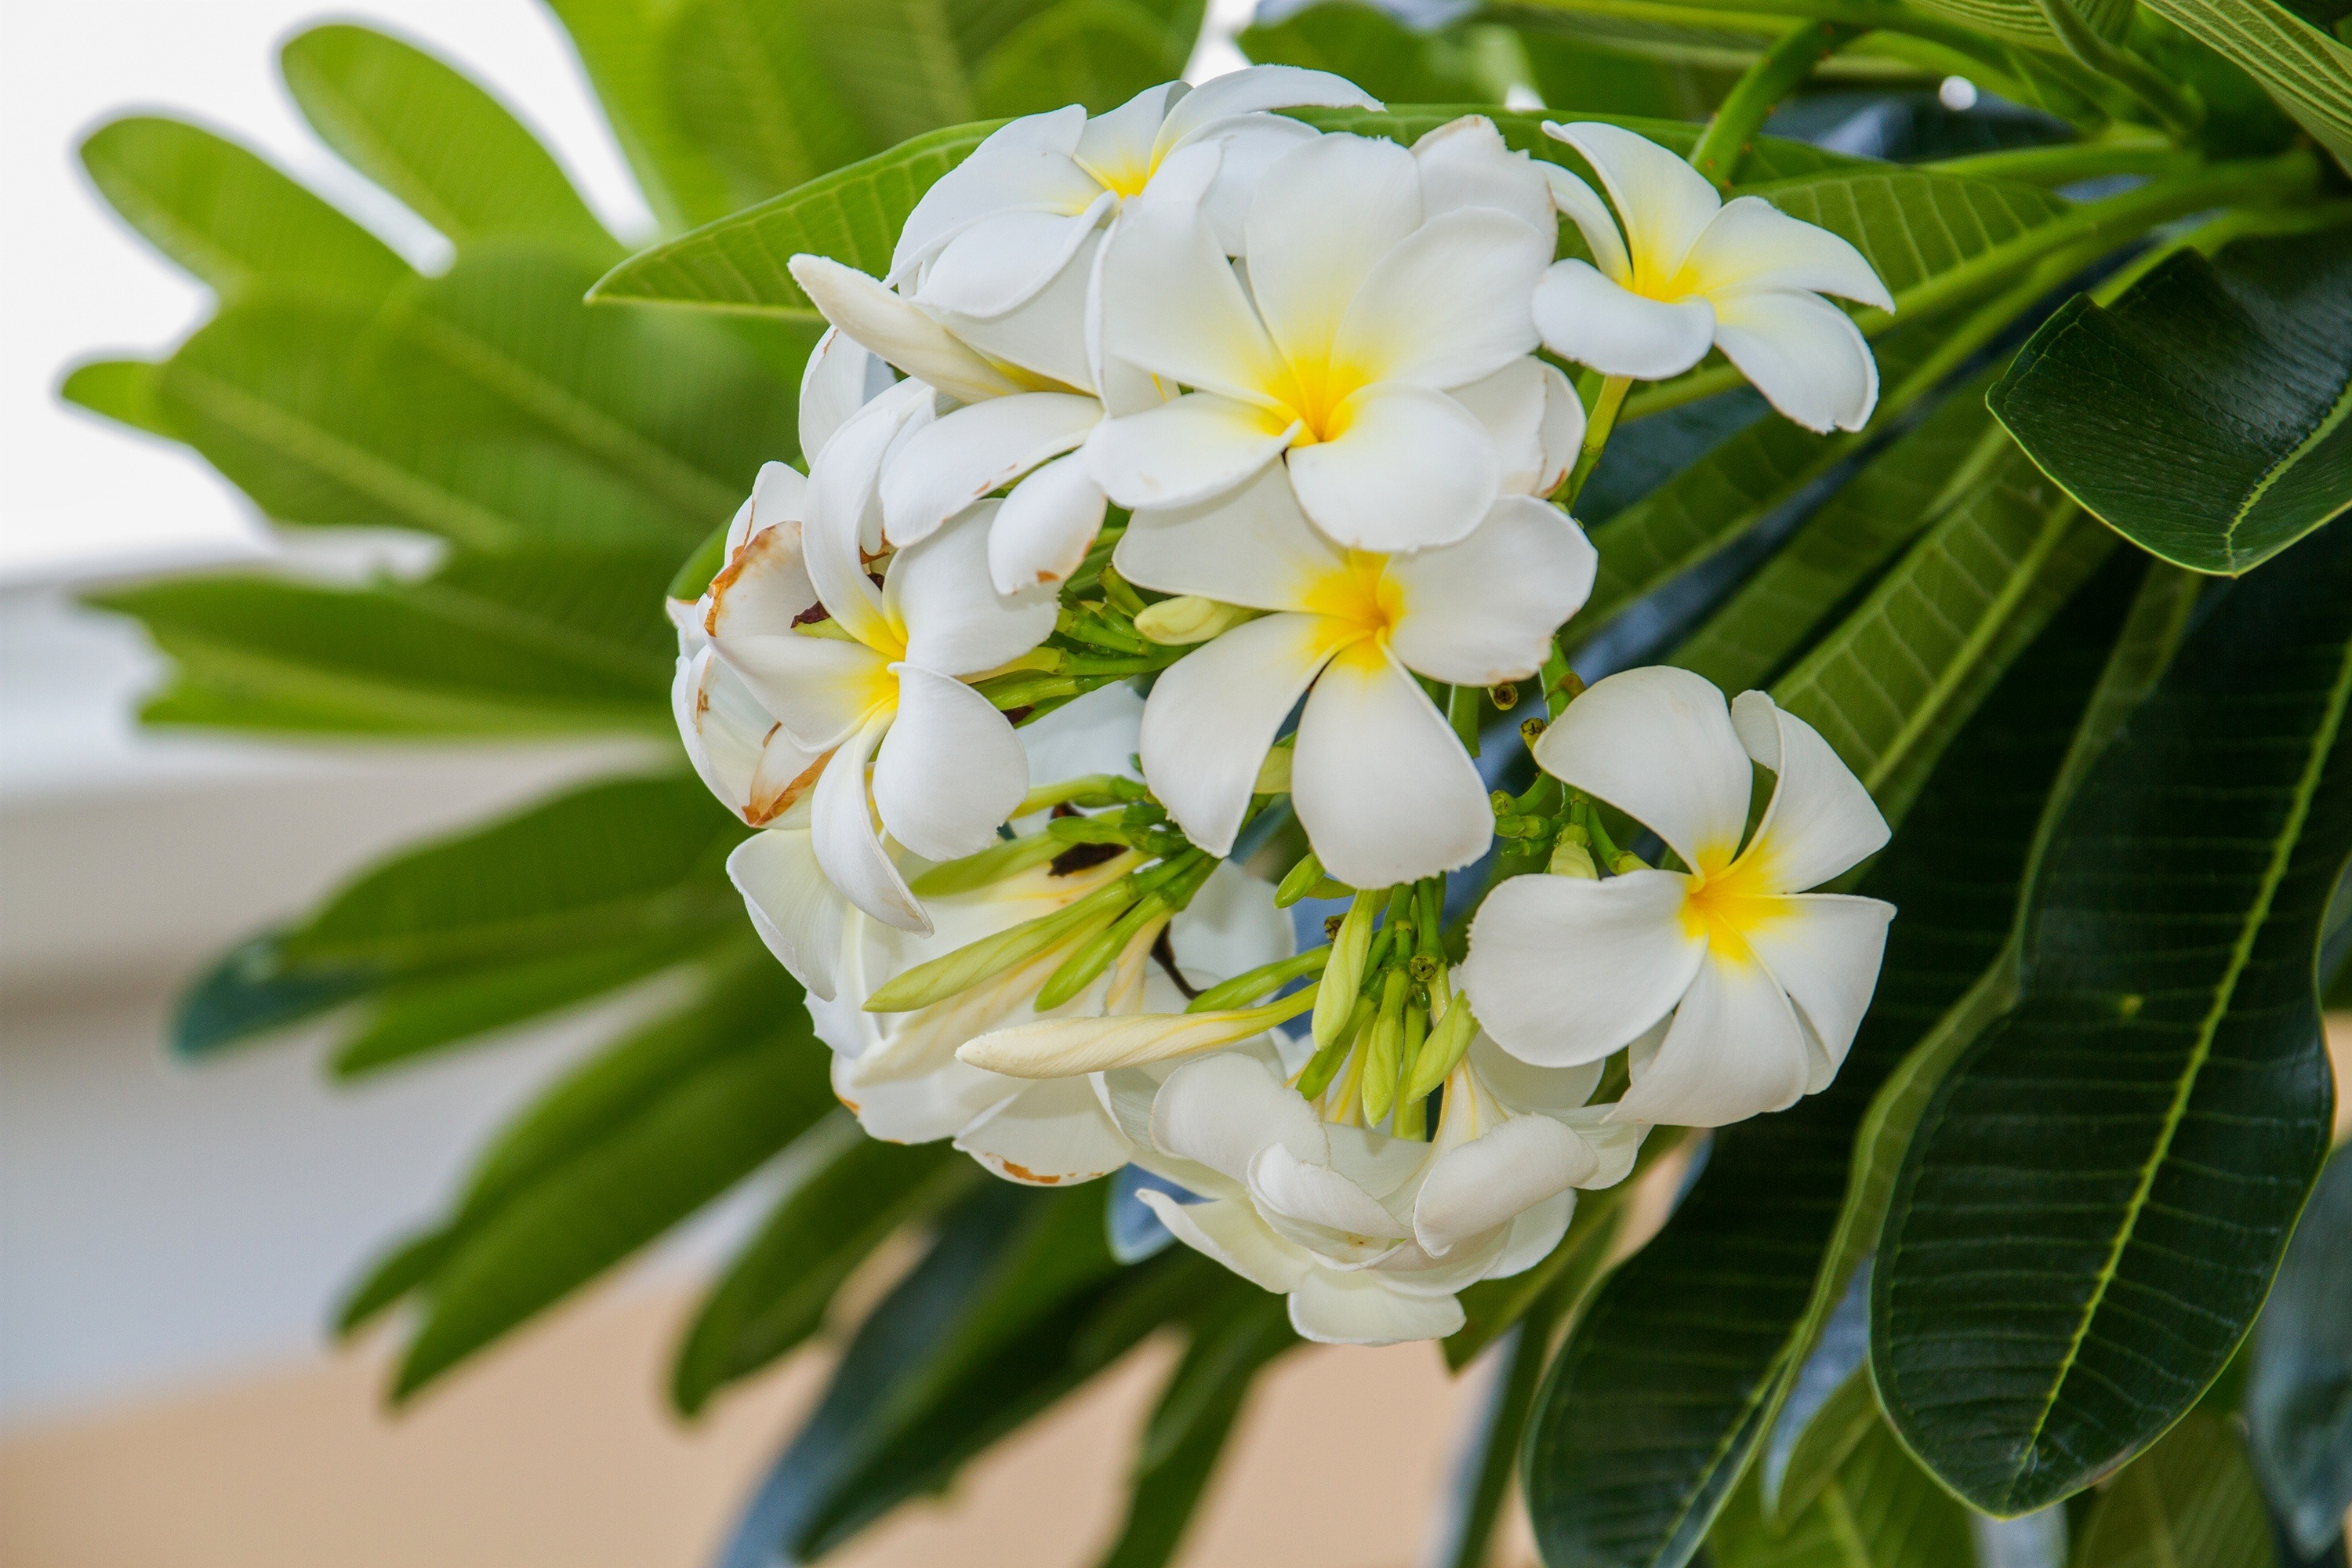
branch, blossom, plant, flower, petal, green, botany, flora, wildflower, flowers, blooms, macro photography, white flowers, frangipani, jasmine, more information, flowering plant, frangipani flowers, flower bouquet, land plant